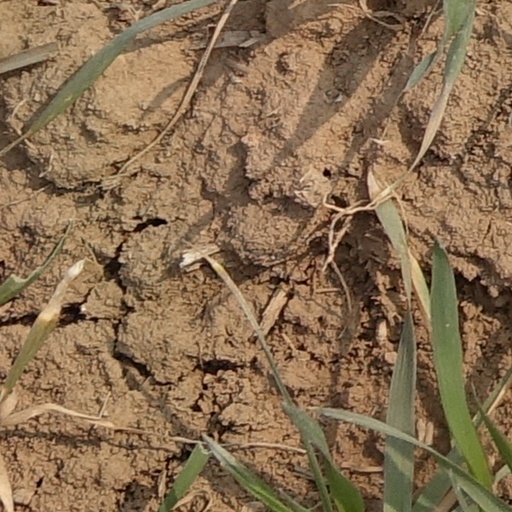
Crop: wheat